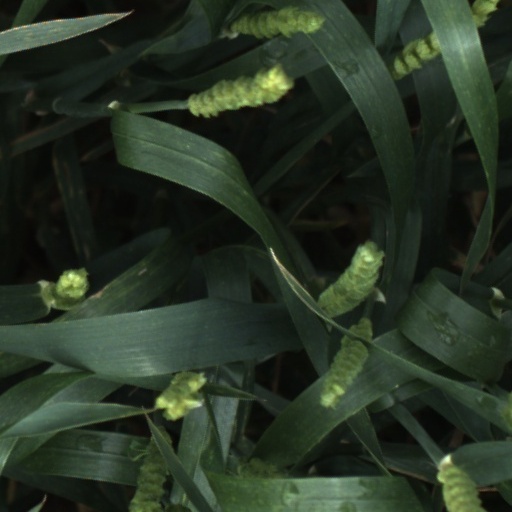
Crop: wheat